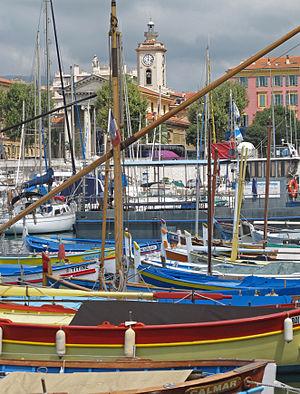
Le port de nice et Notre Dame de l'Immaculée Conception (du Port)
La fête de la Saint-Pierre est une fête patronale organisée par les corporations de pêcheurs localisées entre Menton et Port-Vendres depuis le Moyen Âge. Chaque année, à la fin juin, les pêcheurs honorent saint Pierre, saint patron des pêcheurs, afin de demander son intercession pour avoir des pêches fécondes et pour se prémunir contre les intempéries ainsi que contre toutes les catastrophes en lien avec la pêche.